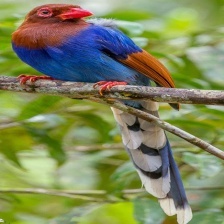
Species: SRI LANKA BLUE MAGPIE
Scientific name: UROCISSA ORNATA
ImageNet parent category: magpie